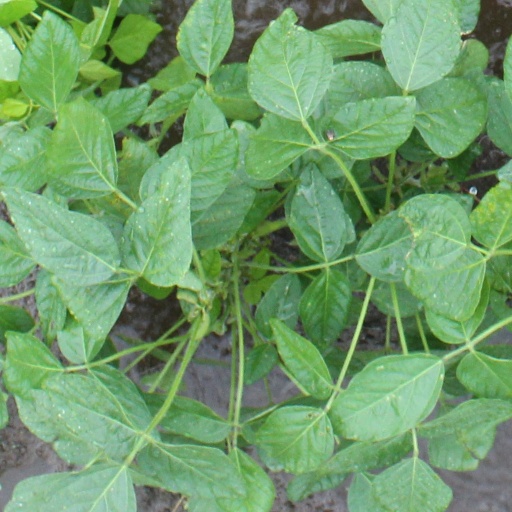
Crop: soybean